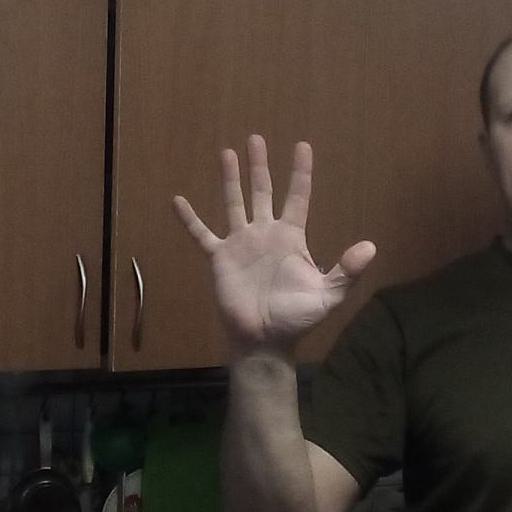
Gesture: palm